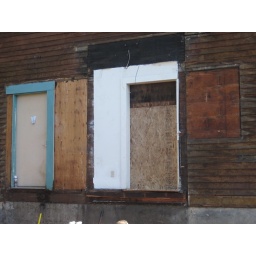
boxes in the wall